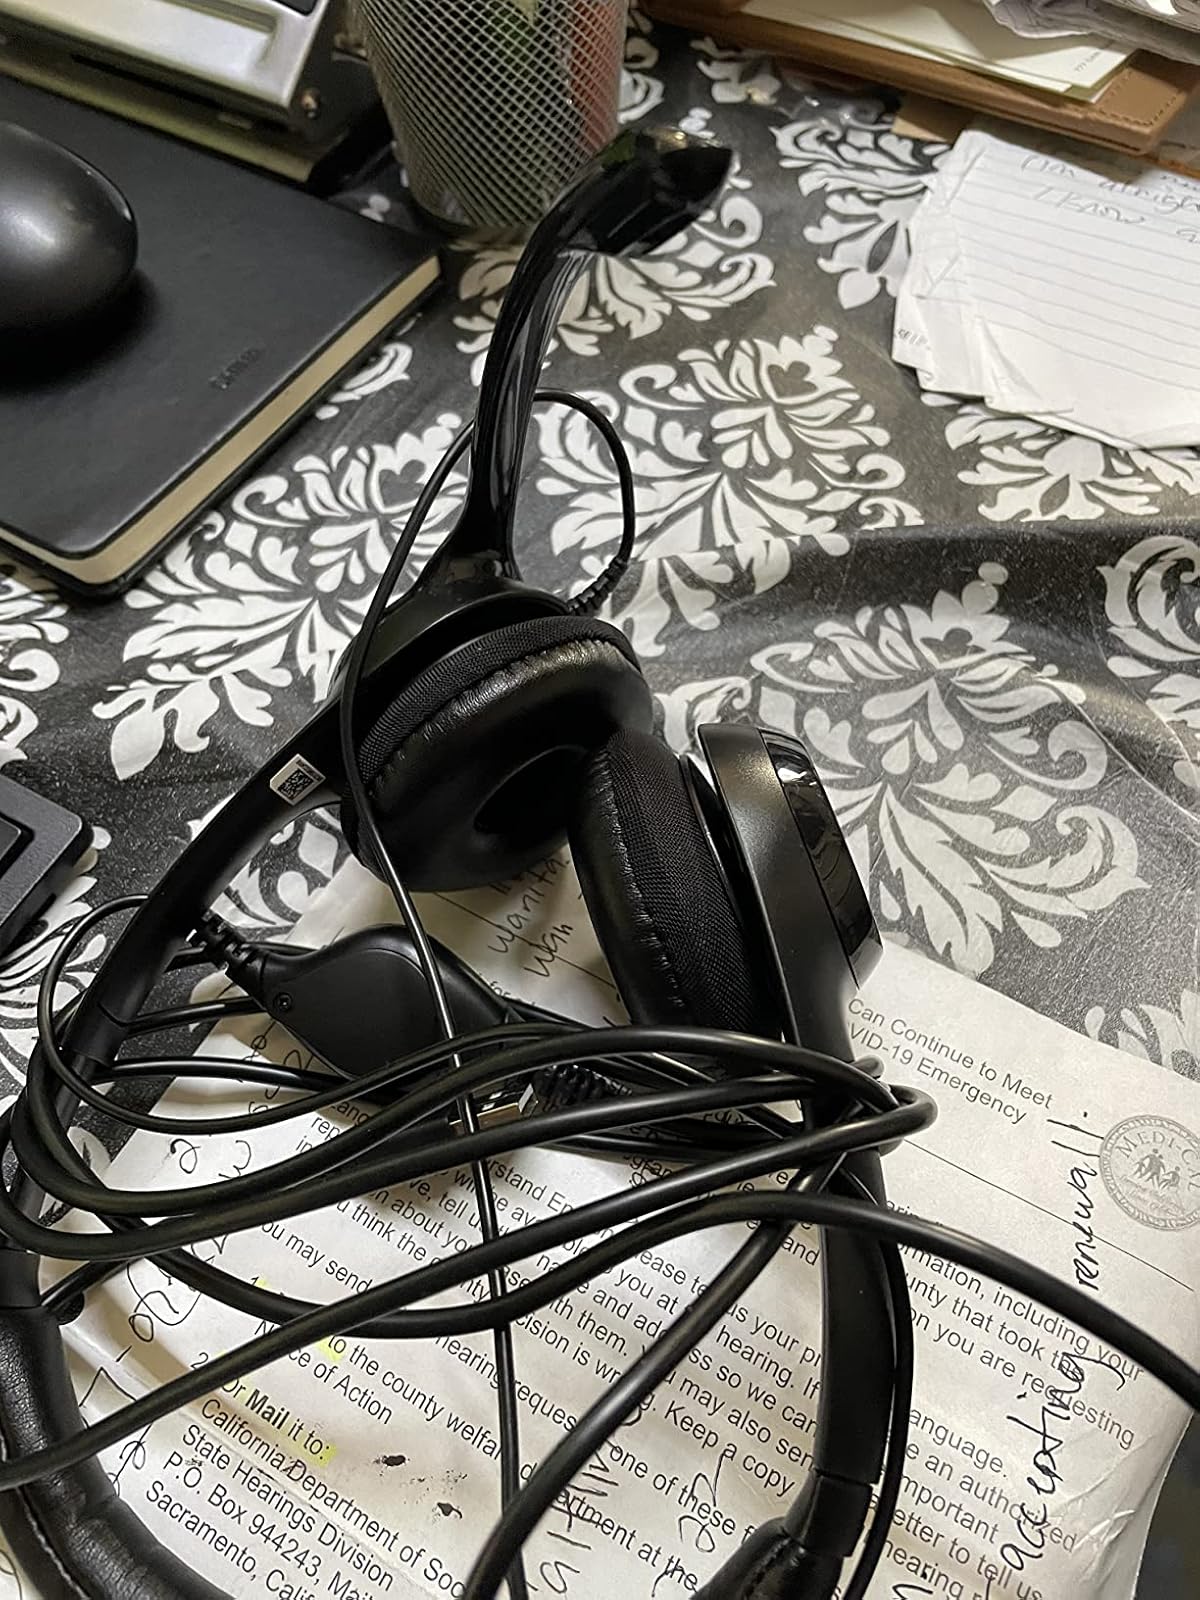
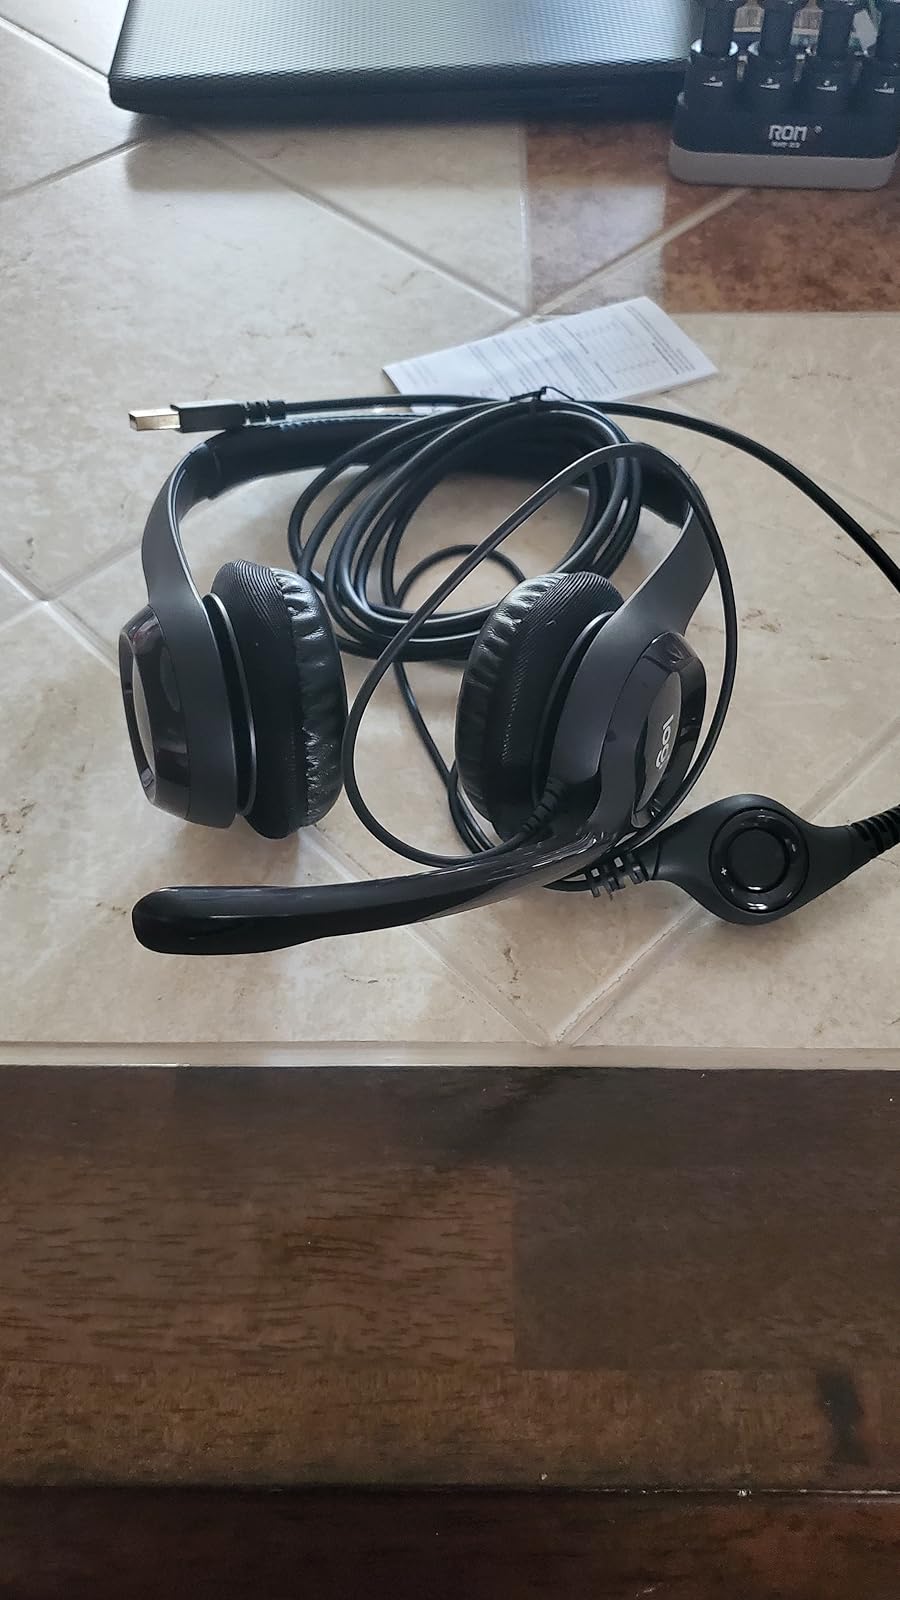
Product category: headphones
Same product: yes